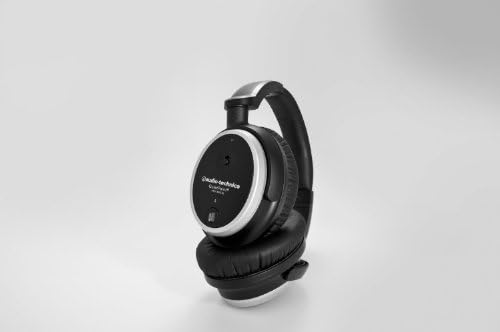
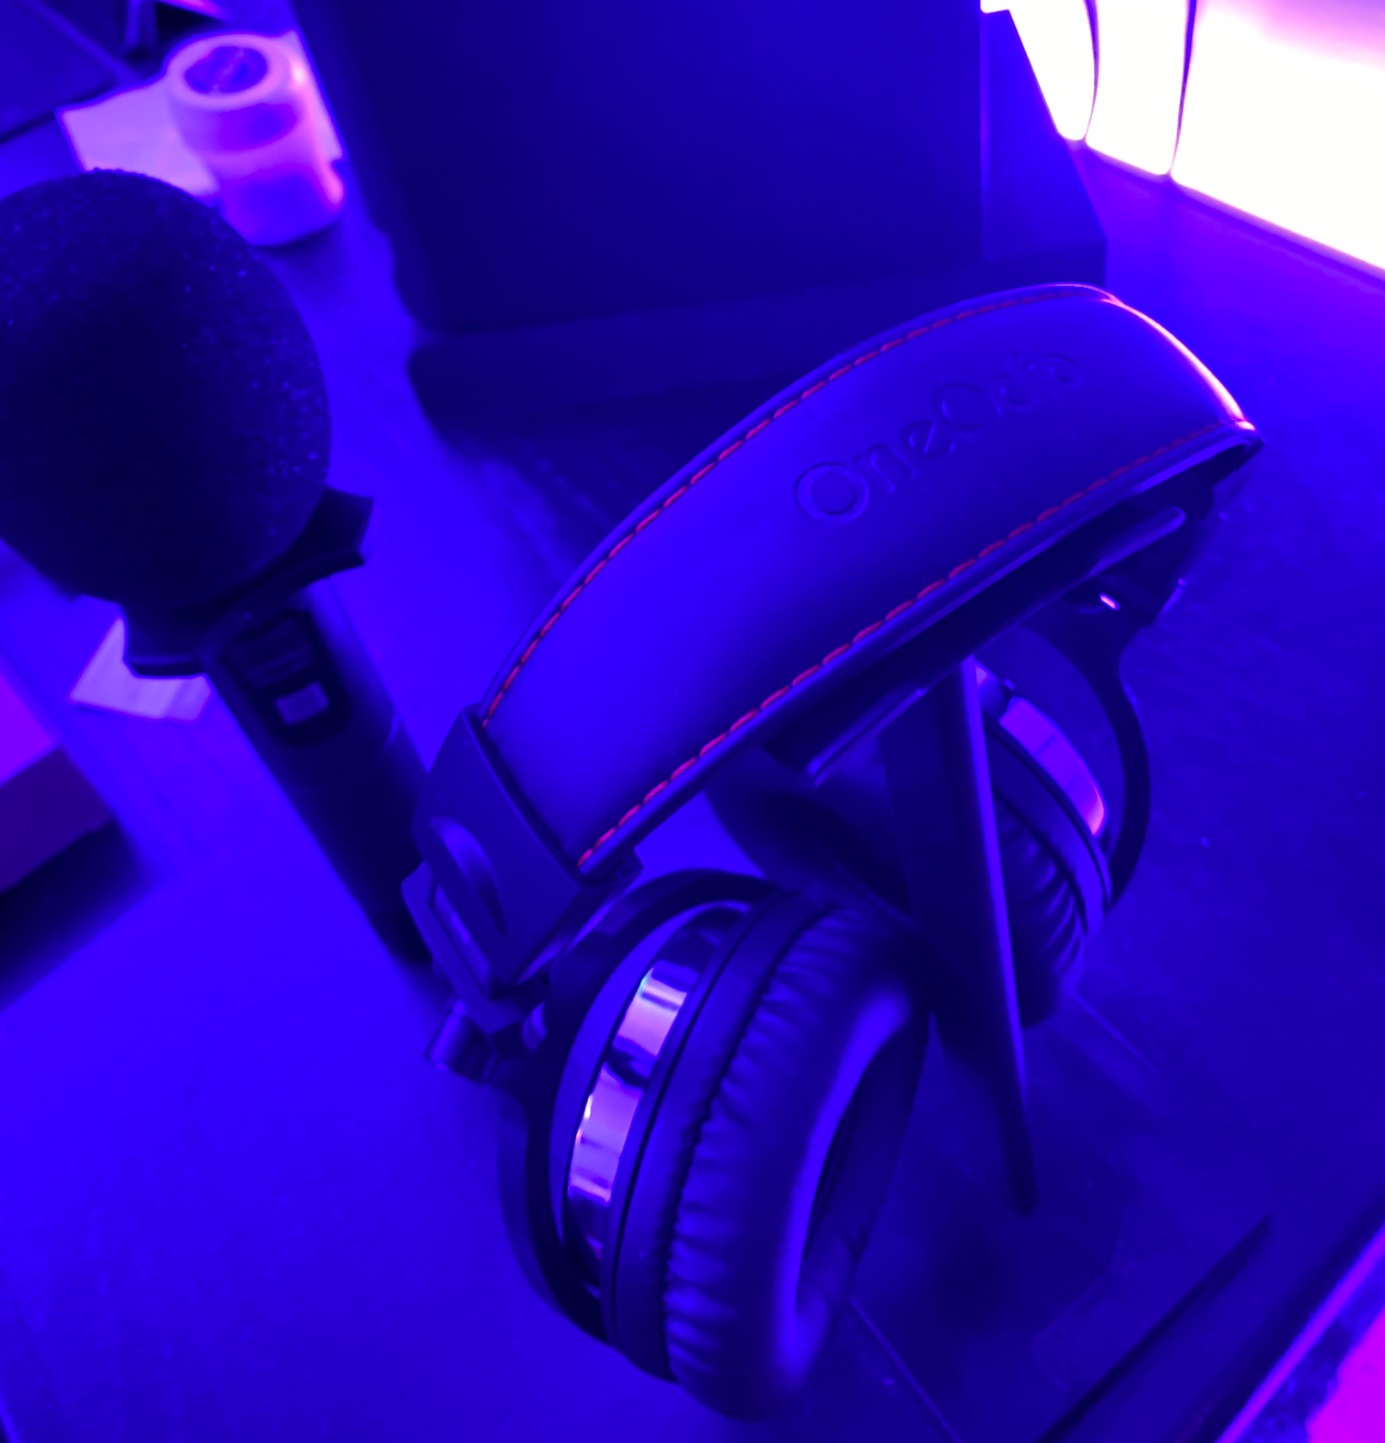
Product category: headphones
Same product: no